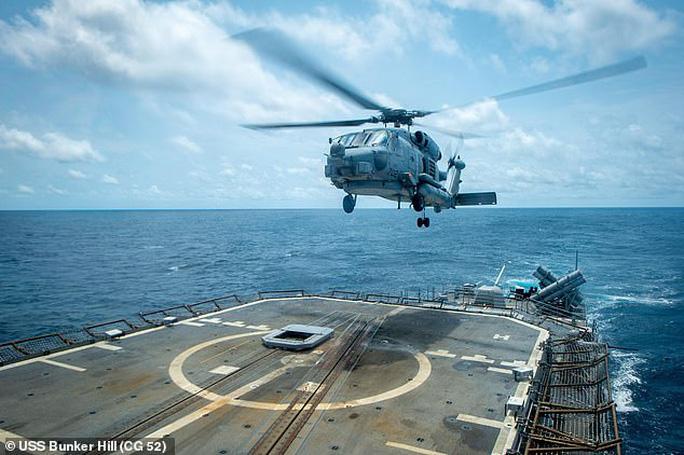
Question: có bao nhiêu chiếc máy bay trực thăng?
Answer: có một chiếc máy bay trực thăng